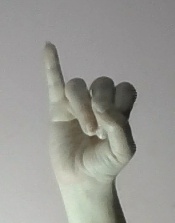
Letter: meem